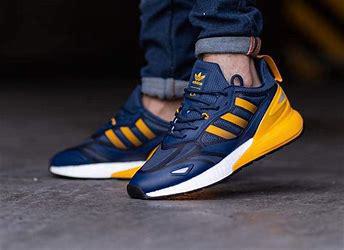
Brand: Adidas
Model: ZX 2K Boost